Deepa Sahi

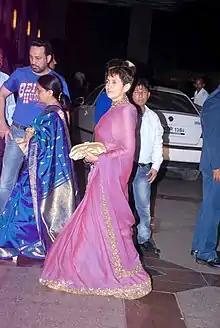
Sahi at Esha Deol's sangeet ceremony

Deepa Sahi, an ethnic Punjabi, was born in Dehradun in an Army background and is the youngest sibling in her family. She grew up in Meerut.